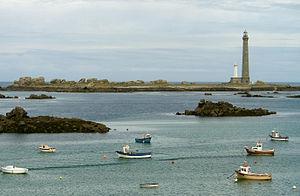
Plouguerneau, Île Vierge, France, les phares
Plouguerneau [plugɛʁno], est une commune du département du Finistère, dans la région Bretagne, en France.
Le phare de l'île Vierge, est un phare maritime construit sur un îlot dénommé « Île Vierge » à 1,4 km du lieu-dit de Kastell Ac'h, sur la côte bretonne. Il est situé dans le Finistère et dépend administrativement de la commune de Plouguerneau. Ce phare est classé au titre des monuments historiques depuis le 23 mai 2011.